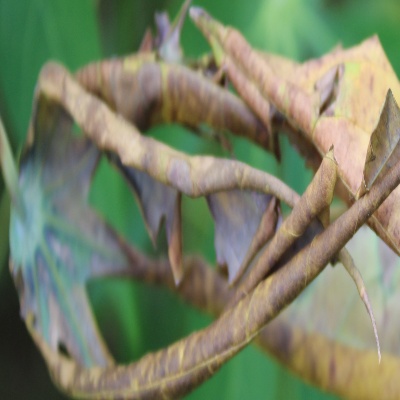
Crop: Cassava
Condition: bacterial blight